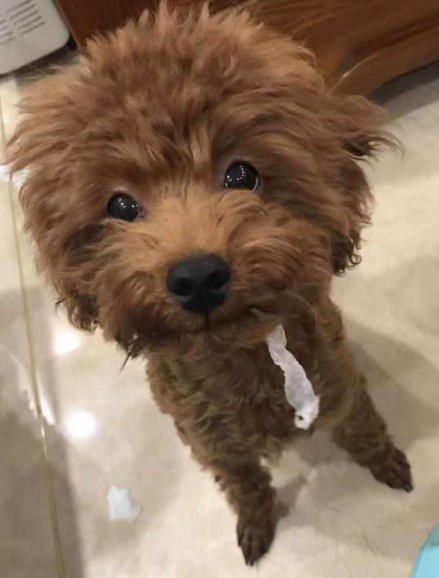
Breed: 7449-n000128-teddy